Wolof language

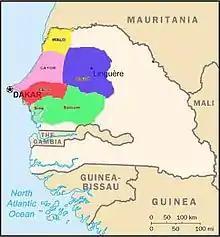
States of the Wolof Empire

Wolof is spoken by 18 million people and about 40% (8.2 million people) of Senegal's population speak Wolof as their native language. Increased mobility, and especially the growth of the capital Dakar, created the need for a common language: today, an additional 40 percent of the population speak Wolof as a second or acquired language. In the whole region from Dakar to Saint-Louis, and also west and southwest of Kaolack, Wolof is spoken by the vast majority of people. Typically when various ethnic groups in Senegal come together in cities and towns, they speak Wolof. It is therefore spoken in almost every regional and departmental capital in Senegal. Nevertheless, the official language of Senegal is French.